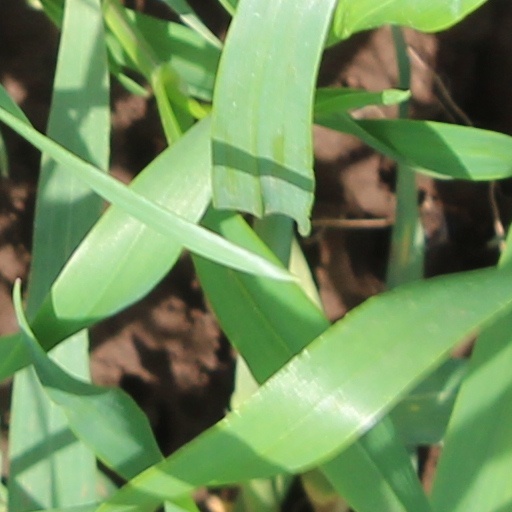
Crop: wheat